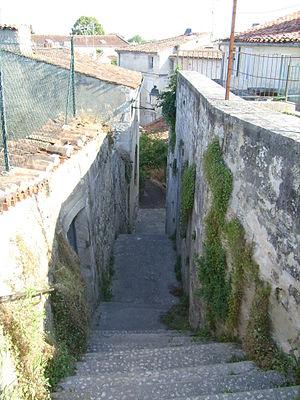
Ruelles du vieux-Saintes
Le faubourg Berthonnière est l'un des quartiers historiques de la ville de Saintes, un chef-lieu d'arrondissement du département de la Charente-Maritime, dans le sud-ouest de la France. Bordé à l'est par la Charente, cet ancien faubourg médiéval est limité au nord par le quartier Saint-Pierre, à l'ouest par le quartier Saint-Eutrope et au sud par le quartier de Bellevue.